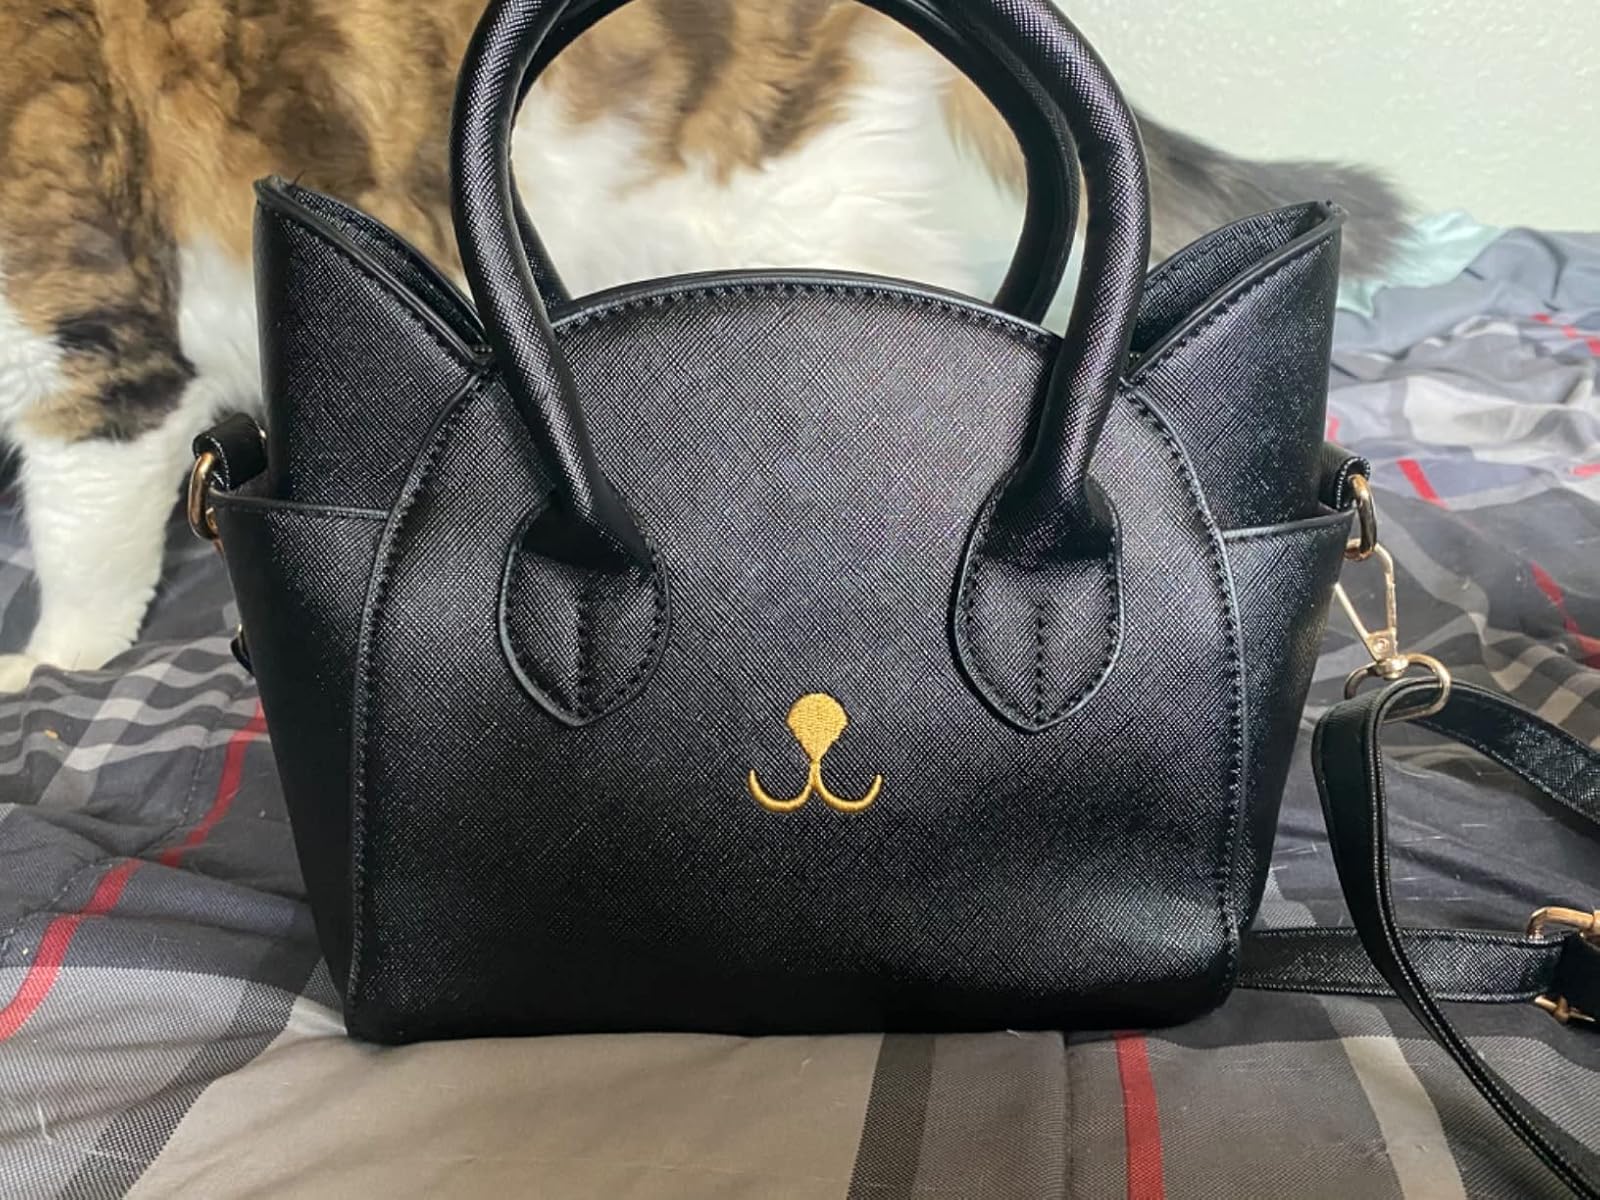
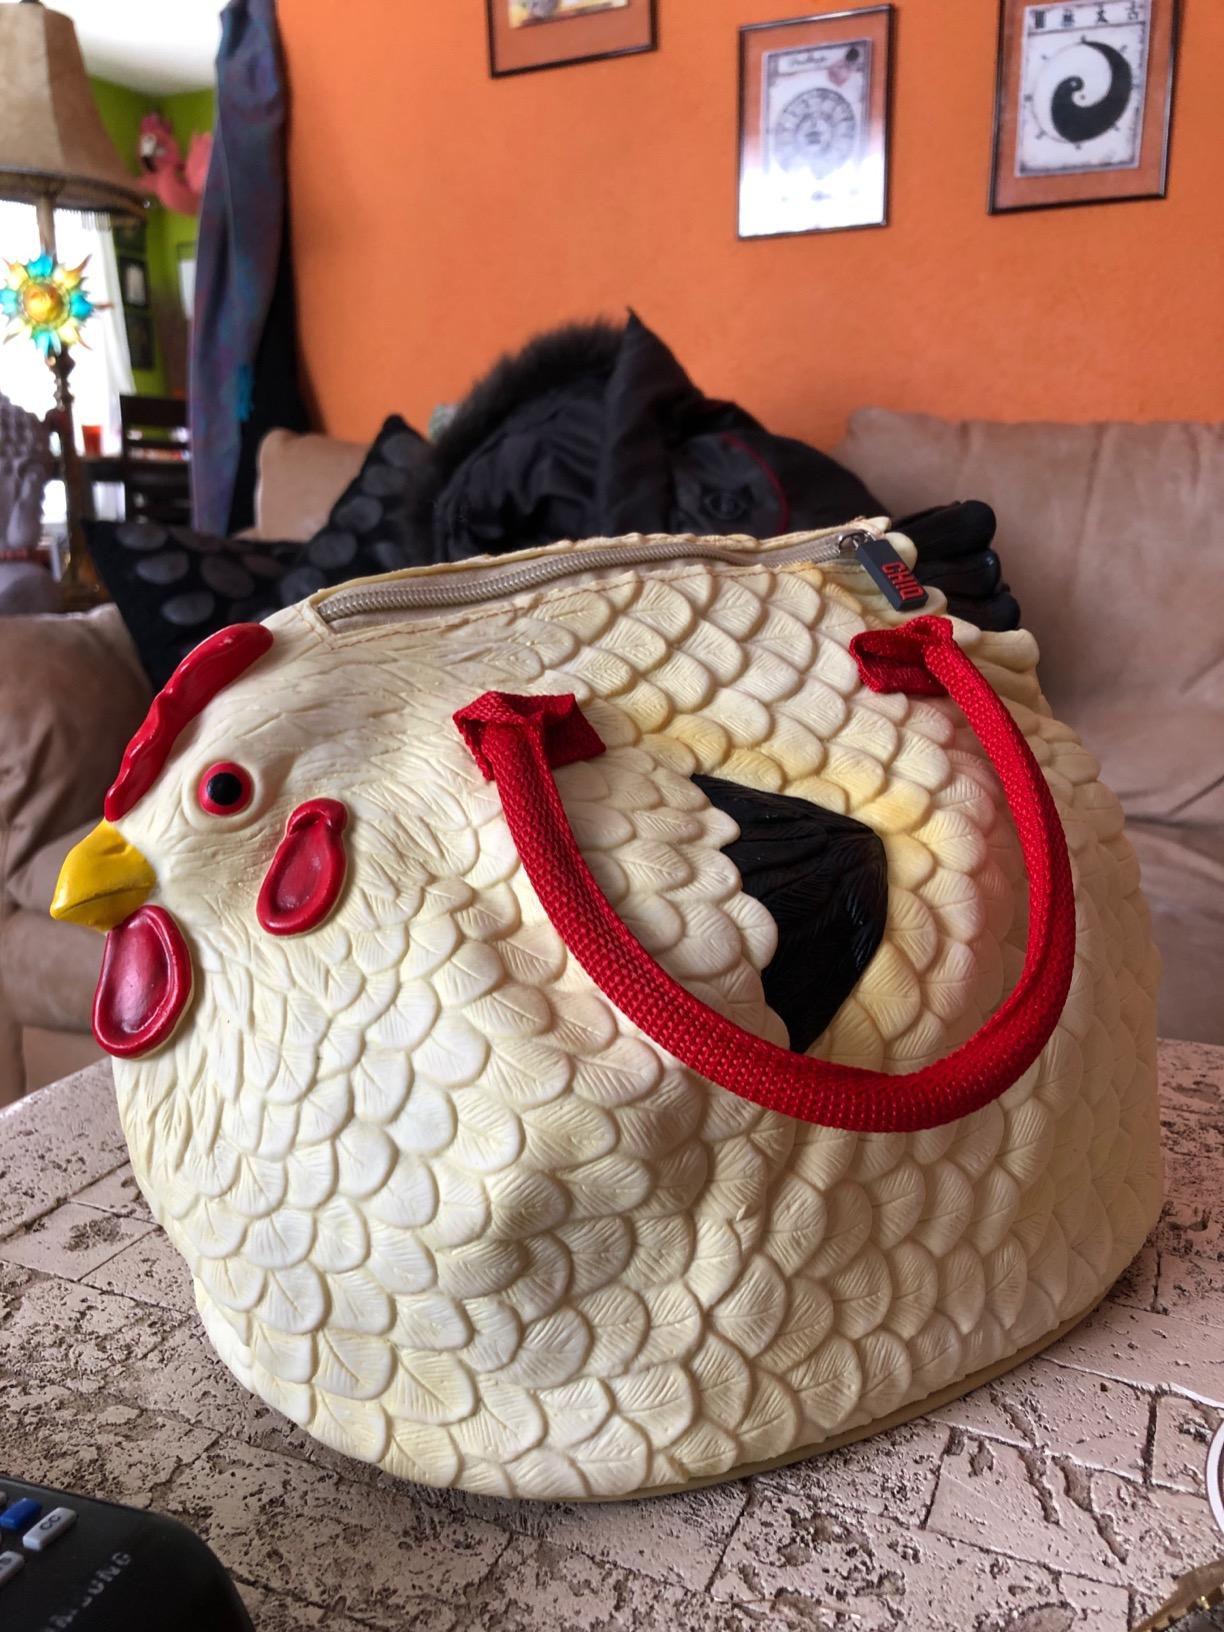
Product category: accessories_handbag
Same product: no